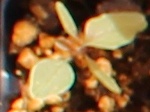
Label: Redroot Pigweed